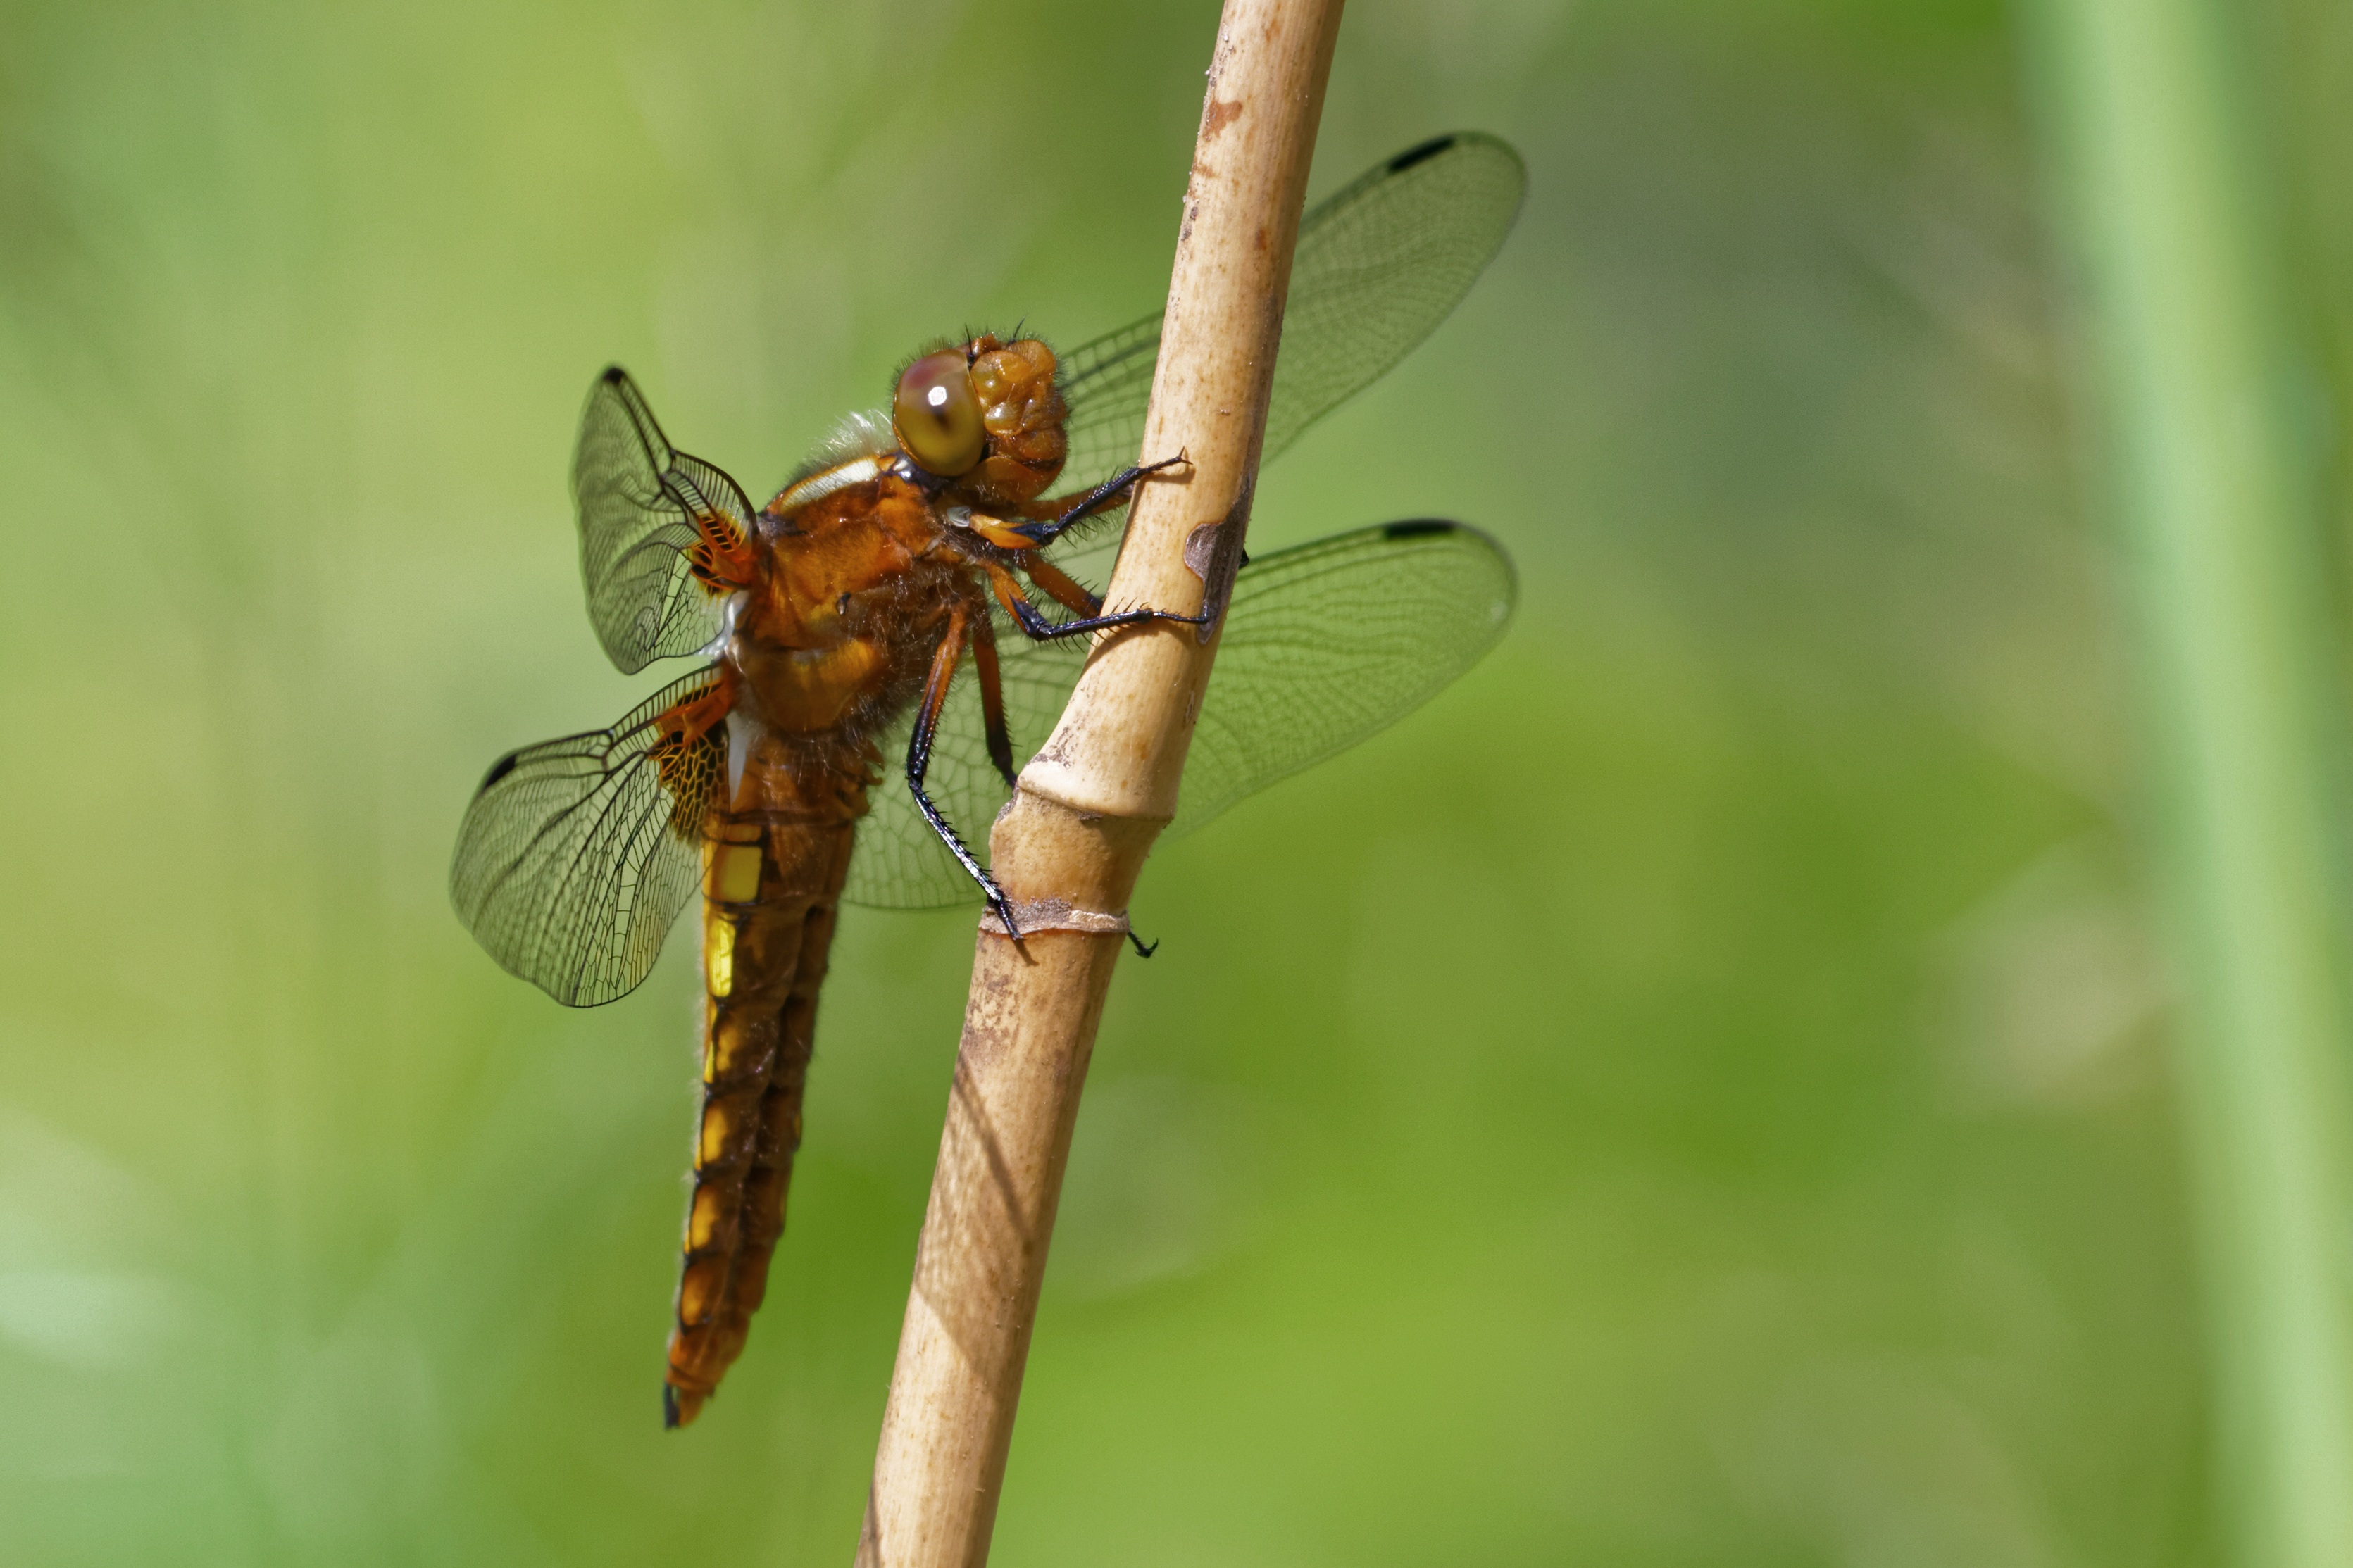
insect, fauna, invertebrate, close up, dragonfly, damselfly, flight insect, macro photography, arthropod, dragonflies, yellow black, plattbauch, libellula depressa, sailing dragonfly, altfluegler, plant stem, dragonflies and damseflies, net winged insects